Hôtel de Besenval

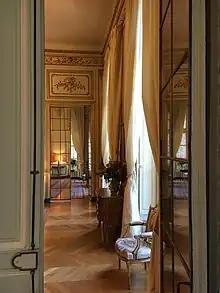
The enfilade at the Hôtel de Besenval with the view from the dining room to the "Salon de la tapisserie" to the "Salon des perroquets." In the window niche is one of the six chairs of the baron's original furniture ensemble visible. It was Ambassador , called Tino, and his wife Marguerite Soldati-André-Thome, Comtesse André de Contades (1907–2001), called Daisy, who began to furnish the Hôtel de Besenval with antiques on a large scale in the early 1960s, amongst others with the help of the Galerie Kraemer of Paris and partly paid for by Swiss industrialists.

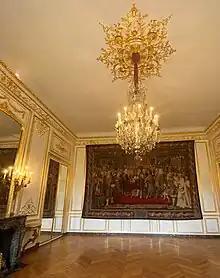
The "Alliance Tapestry" (3.87 m x 5.85 m) in the "Salon de la tapisserie" at the Hôtel de Besenval. In the foreground are King Louis XIV (right) and , a Swiss politician, Mayor of Zürich and Bailiff of the County of Kyburg. Waser was the head of the Swiss delegation. Behind the king stands his brother Philippe de France, Duc d'Orléans, holding his hat in his hand. Behind Johann Heinrich Waser stands , the Envoy of the Canton of Bern. The wood panelling of the "Salon de la tapisserie" largely dates from the second half of the 19th century. The pair of Louis XV style ormolu wall lights on either side of the mirror were installed during the renovation in 2019.

Regarding the use of the nymphaeum, already contemporary observers noted that although the pool was filled with hot water, the basement itself was ice cold. Therefore, the nymphaeum was probably only used to a limited extent as a place for love adventures. In addition, it was said that the pool was actually only used once, by a soldier of the Swiss Guards who died of pneumonia shortly afterwards. However, this may just be a popular legend, as Borgniart also installed a heating system in the nymphaeum. Nonetheless, we don't know how efficient the heating system was. What we do know is that humidity was a problem and that it damaged the stones. Anne Louise Brongniart, née Degrémont (1744–1829), already reported about this in a letter dated 3 September 1793 to her husband, Alexandre-Théodore Brongniart, after her visit to the Hôtel de Besenval.